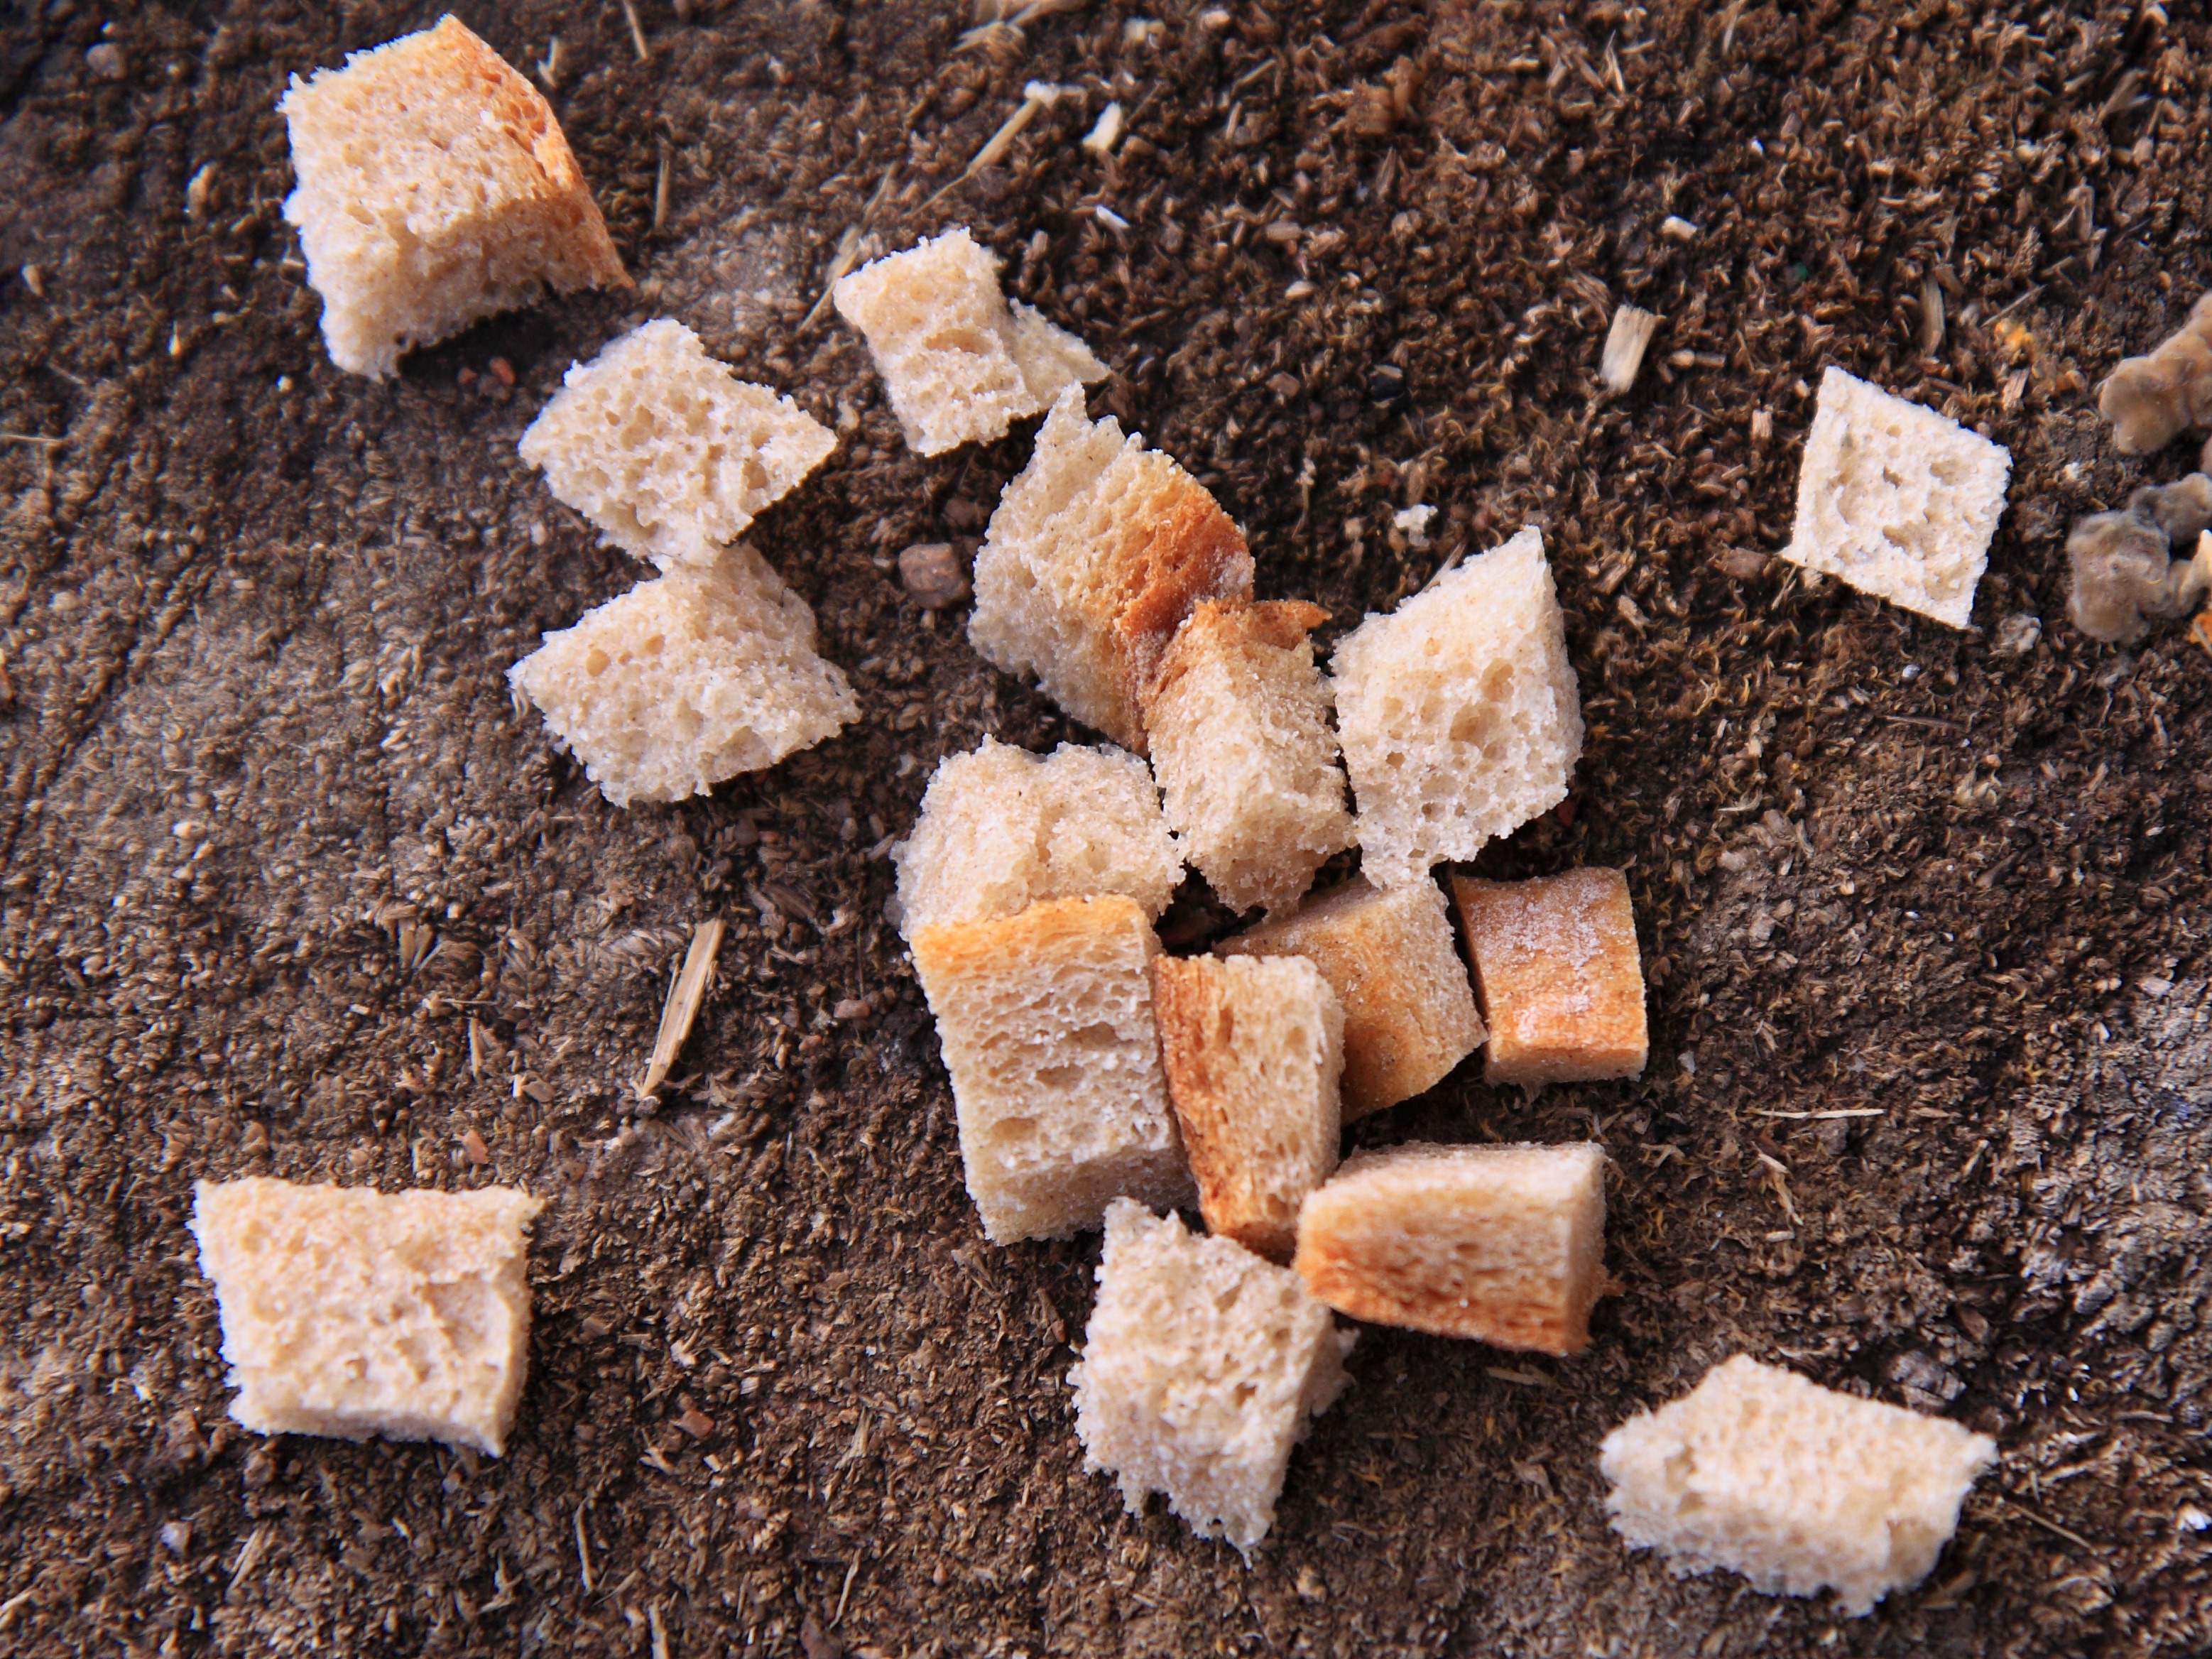
wheat, dish, food, produce, fresh, dessert, homemade, bread, bakery, loaf, energy, crust, bake, coconut, french, rye, diet, edible, crumble, grass family, snack food, croutons, wholesome